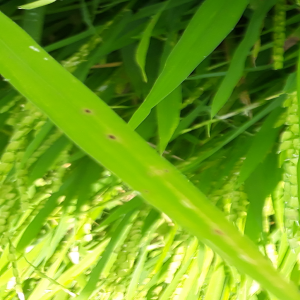
Disease: Brownspot